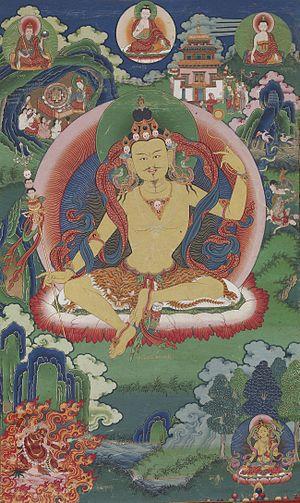
Un thangka, aussi orthographié « tangka », « thanka » ou « tanka », littéralement « chose que l'on déroule », « rouleau », est une peinture, un dessin, ou un tissu sur toile originaire d'Inde et caractéristique de la culture bouddhiste tibétaine. On en trouve de toutes les tailles, depuis les thangkas portatifs que l'on peut enrouler et dérouler au moyen de deux baguettes passées dans des ourlets, jusqu'aux thangkas monumentaux destinés à être déroulés sur une aire à flanc de colline ou sur un mur à thangka et qui peuvent atteindre plusieurs dizaines de mètres de hauteur.
Tertön est un mot tibétain signifiant « découvreur de trésors ».